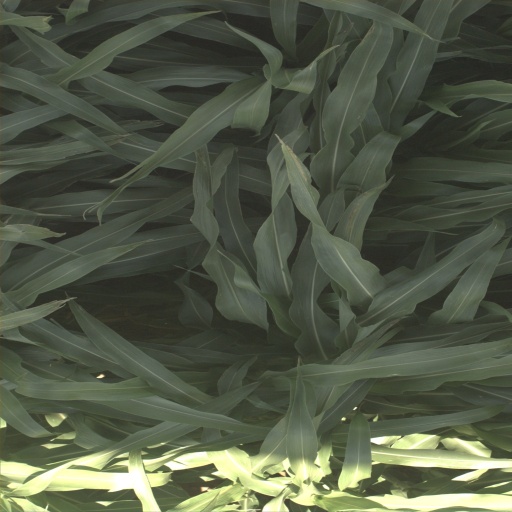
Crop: sorghum